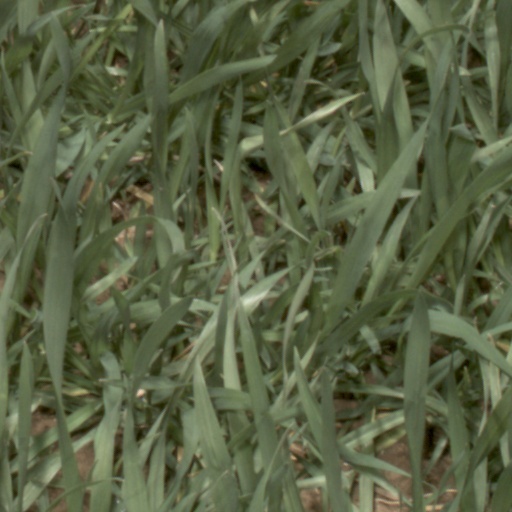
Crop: wheat